Fürth

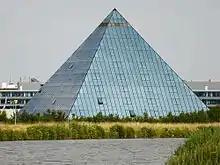
"Hotel-Pyramide" on the east bank of the Rhine–Main–Danube Canal with a glass outside facade

Fürth survived the Second World War with less damage than most German cities, and many historic buildings remain. Fürth has a very high density of historic buildings and monuments per head of population (17 per 1000 inhabitants).